Double Pipe Creek

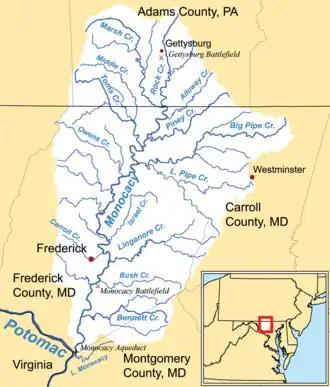
Watershed map showing Big Pipe, Little Pipe and Double Pipe Creek

Double Pipe Creek, sometimes called Pipe Creek, is a major tributary of the Monocacy River in Carroll County and Frederick County in Maryland, located several miles north and west of Westminster. The creek is only long, but is formed by the confluence of two much longer streams, Big Pipe Creek and Little Pipe Creek.